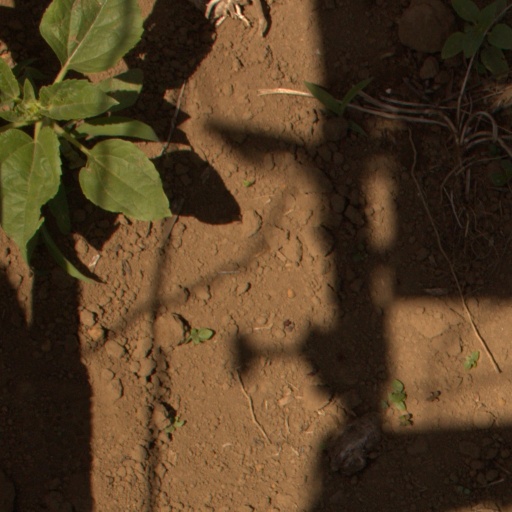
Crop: Jerusalem artichoke